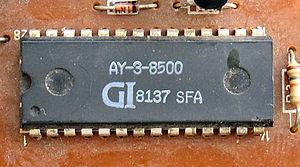
La puce AY-3-8500 est un circuit intégré permettant de jouer au jeu vidéo Pong. Créé en 1976 par General Instrument, le circuit intégré a été prévu pour être alimenté par une pile, seuls un nombre minimum de composants sont requis pour le fonctionnement. Une puce équivalente a été développée par Texas Instruments : la TMS 1965.